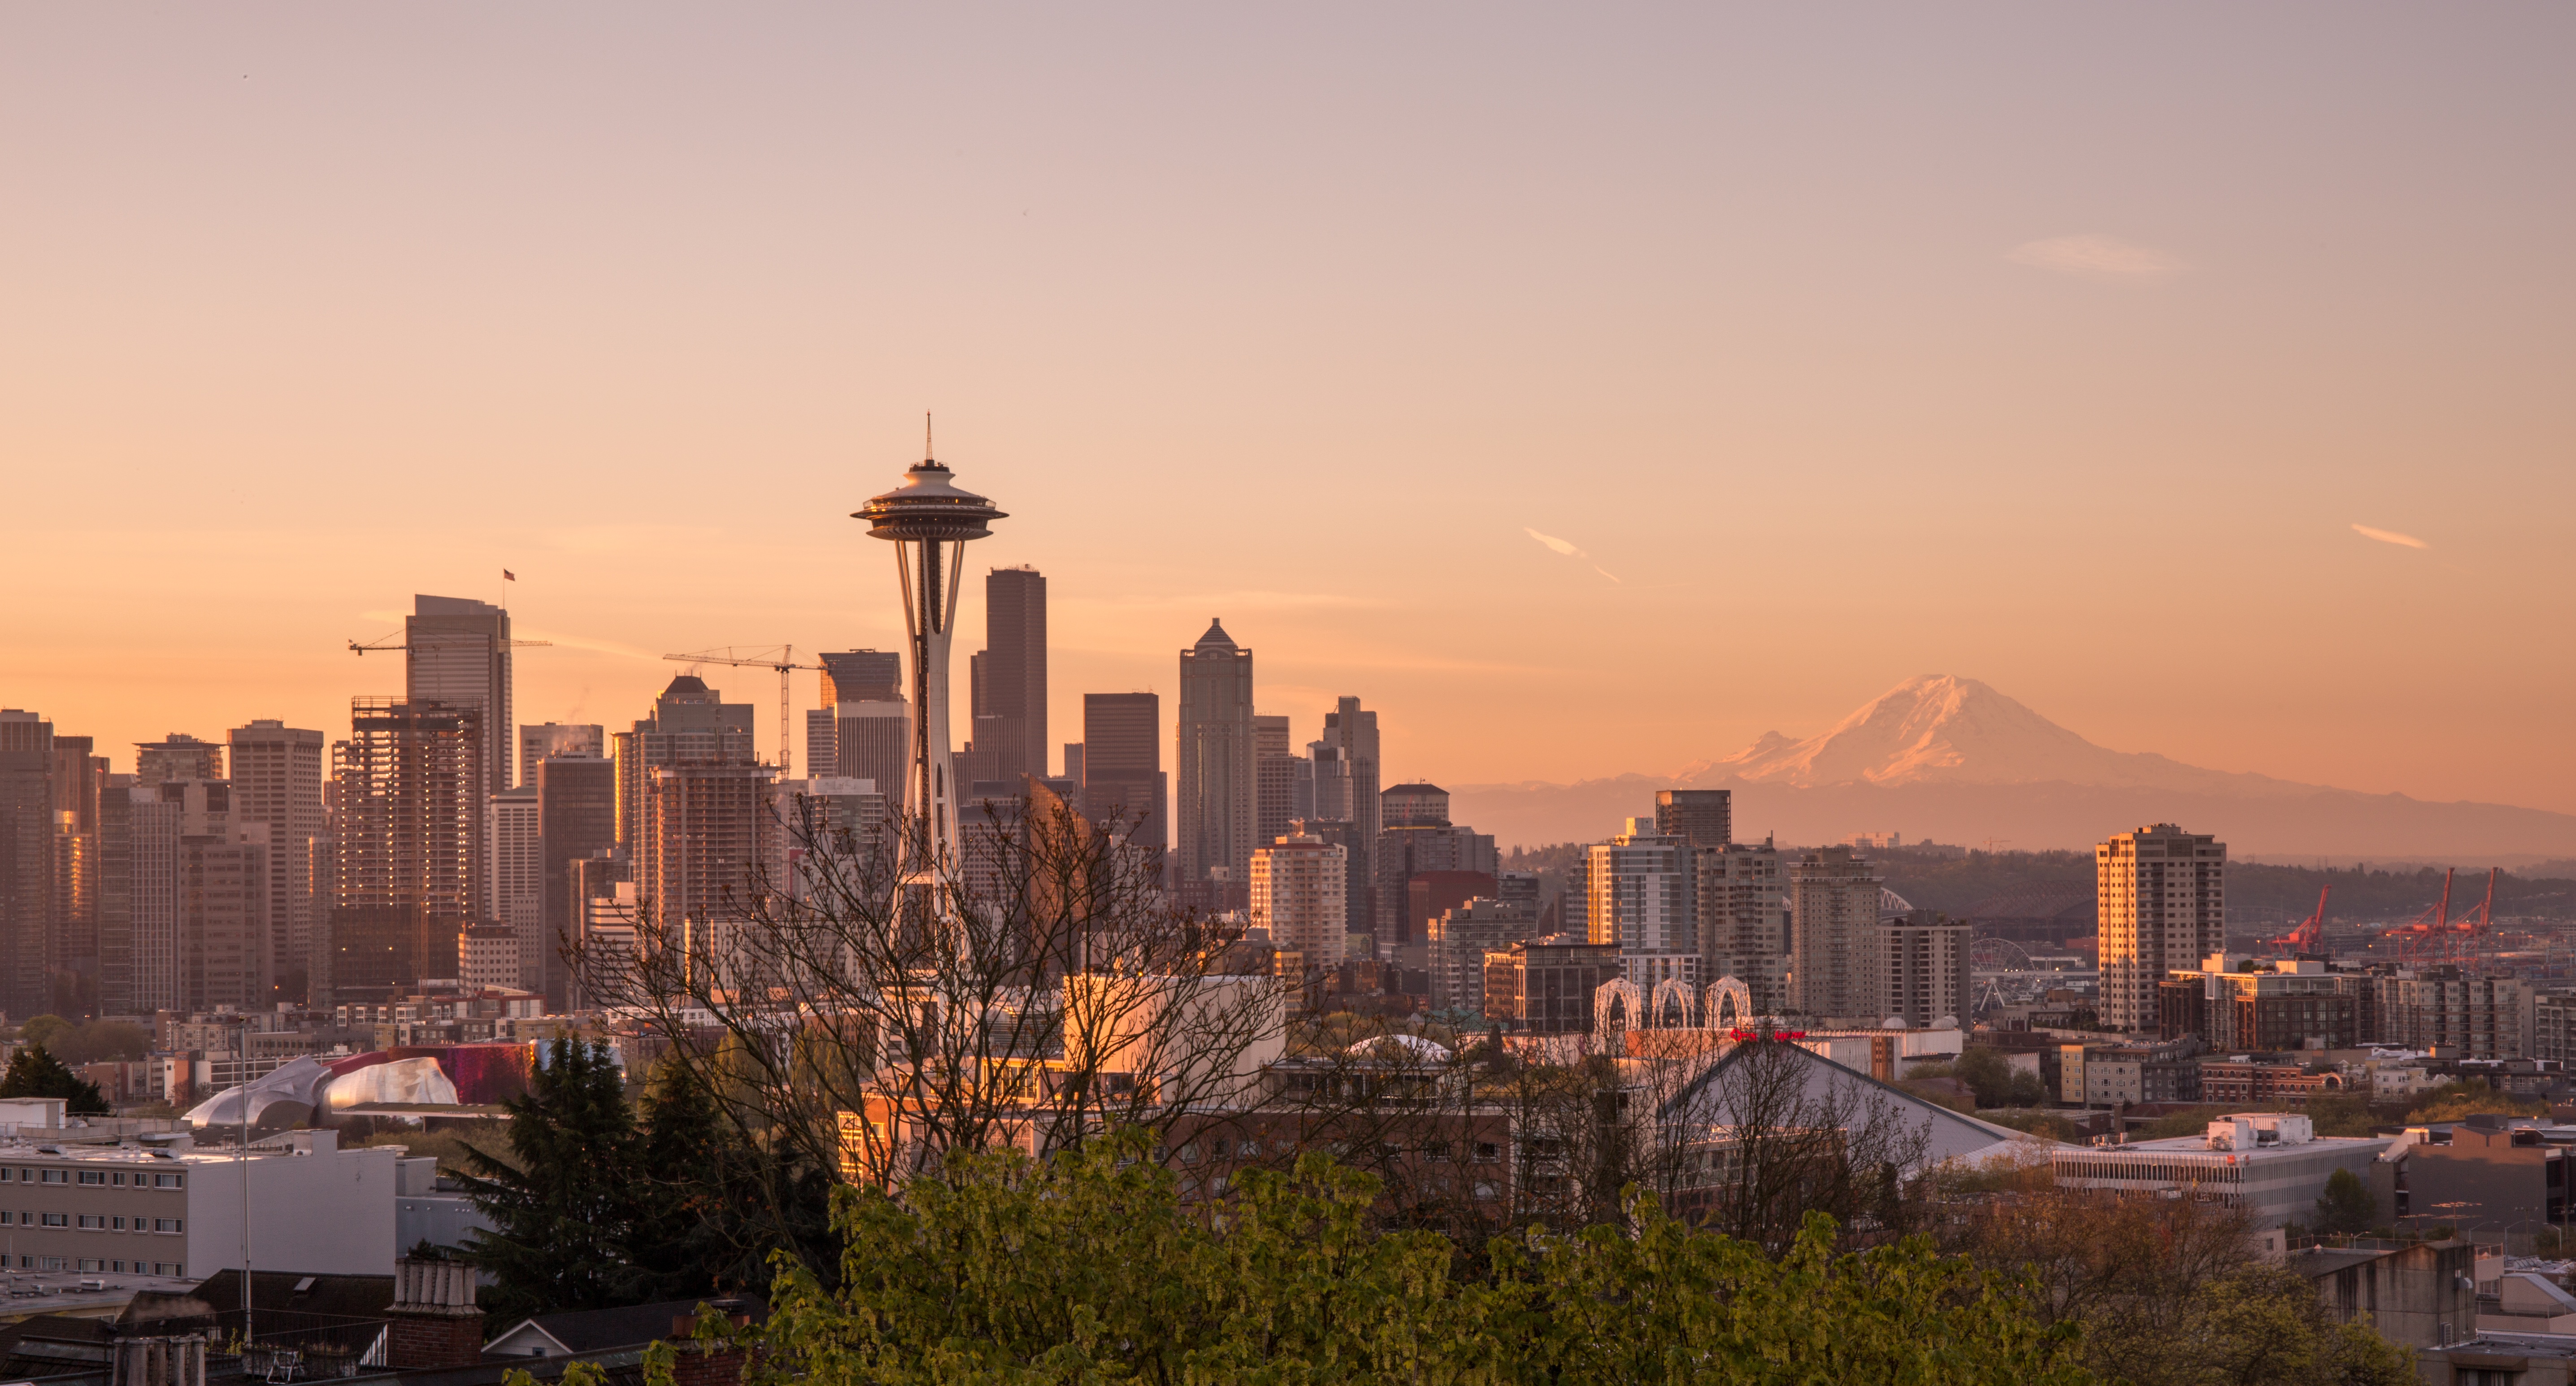
horizon, architecture, sunrise, sunset, skyline, morning, dawn, city, skyscraper, urban, cityscape, panorama, downtown, dusk, panoramic, evening, tower, landmark, space needle, skyscrapers, buildings, metropolis, urban area, geographical feature, human settlement, metropolitan area